Horse body mass

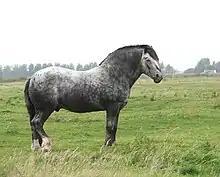
Obese horse with heavy fat deposits along the neck (cresty neck)

Equine obesity is a recent phenomenon. The general rate of obesity in horses is increasing in Western countries, as it is in domestic dogs and cats. Between 1998 and 2005, the National Animal Health Monitoring System (USA) estimates that the obesity rate rose from 1.5% to 3.5% of the equine population. This rate rises to 19% obese (score of 8 or 9 on the Henneke scale) and 32% overweight (6.5 to 7.5 on the scale), in an American study published in 2007. Similar results (20% obese and 48% overweight) were achieved in a North Carolina study the following year. Around 45% of saddle horses assessed by their owners in Scotland in 2008 were described as obese. According to data published in March 2015, 31% of British horses are obese. In France, although no equivalent study has been carried out, obesity is common in Percheron, Boulonnais, Bretons and Comtois draft horses when destined for the meat market. There is some evidence to suggest that the fat deposit along the horse's neck, known as the 'cresty neck', indicates a high degree of obesity.